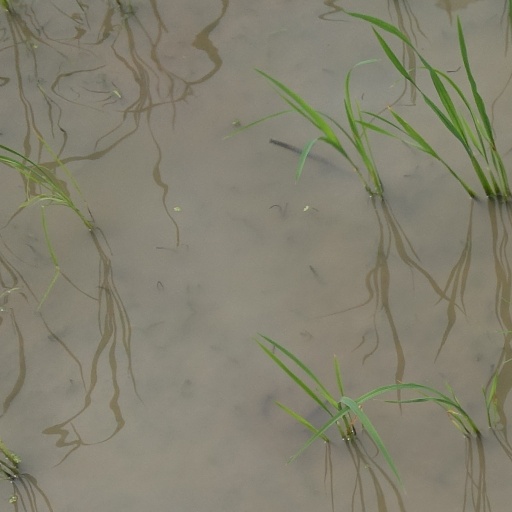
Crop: rice